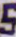
Number: 5